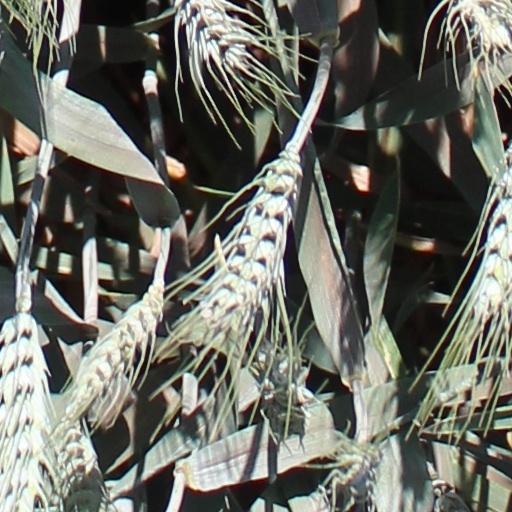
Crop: wheat